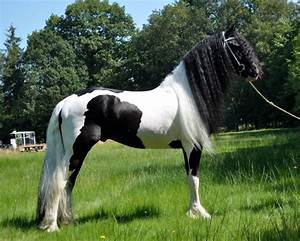
Label: horse